Anubanini rock relief

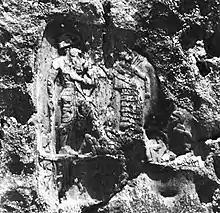
Photograph by Ernst Herzfeld

This rock relief is very similar to the much later Achaemenid Behistun reliefs (5th century BC), not located very far, to such an extent that it was said that the Behistun Inscription was influenced by it. The attitude of the ruler, the trampling of an enemy, the presence of a divinity, the lines of prisoners are all very similar.